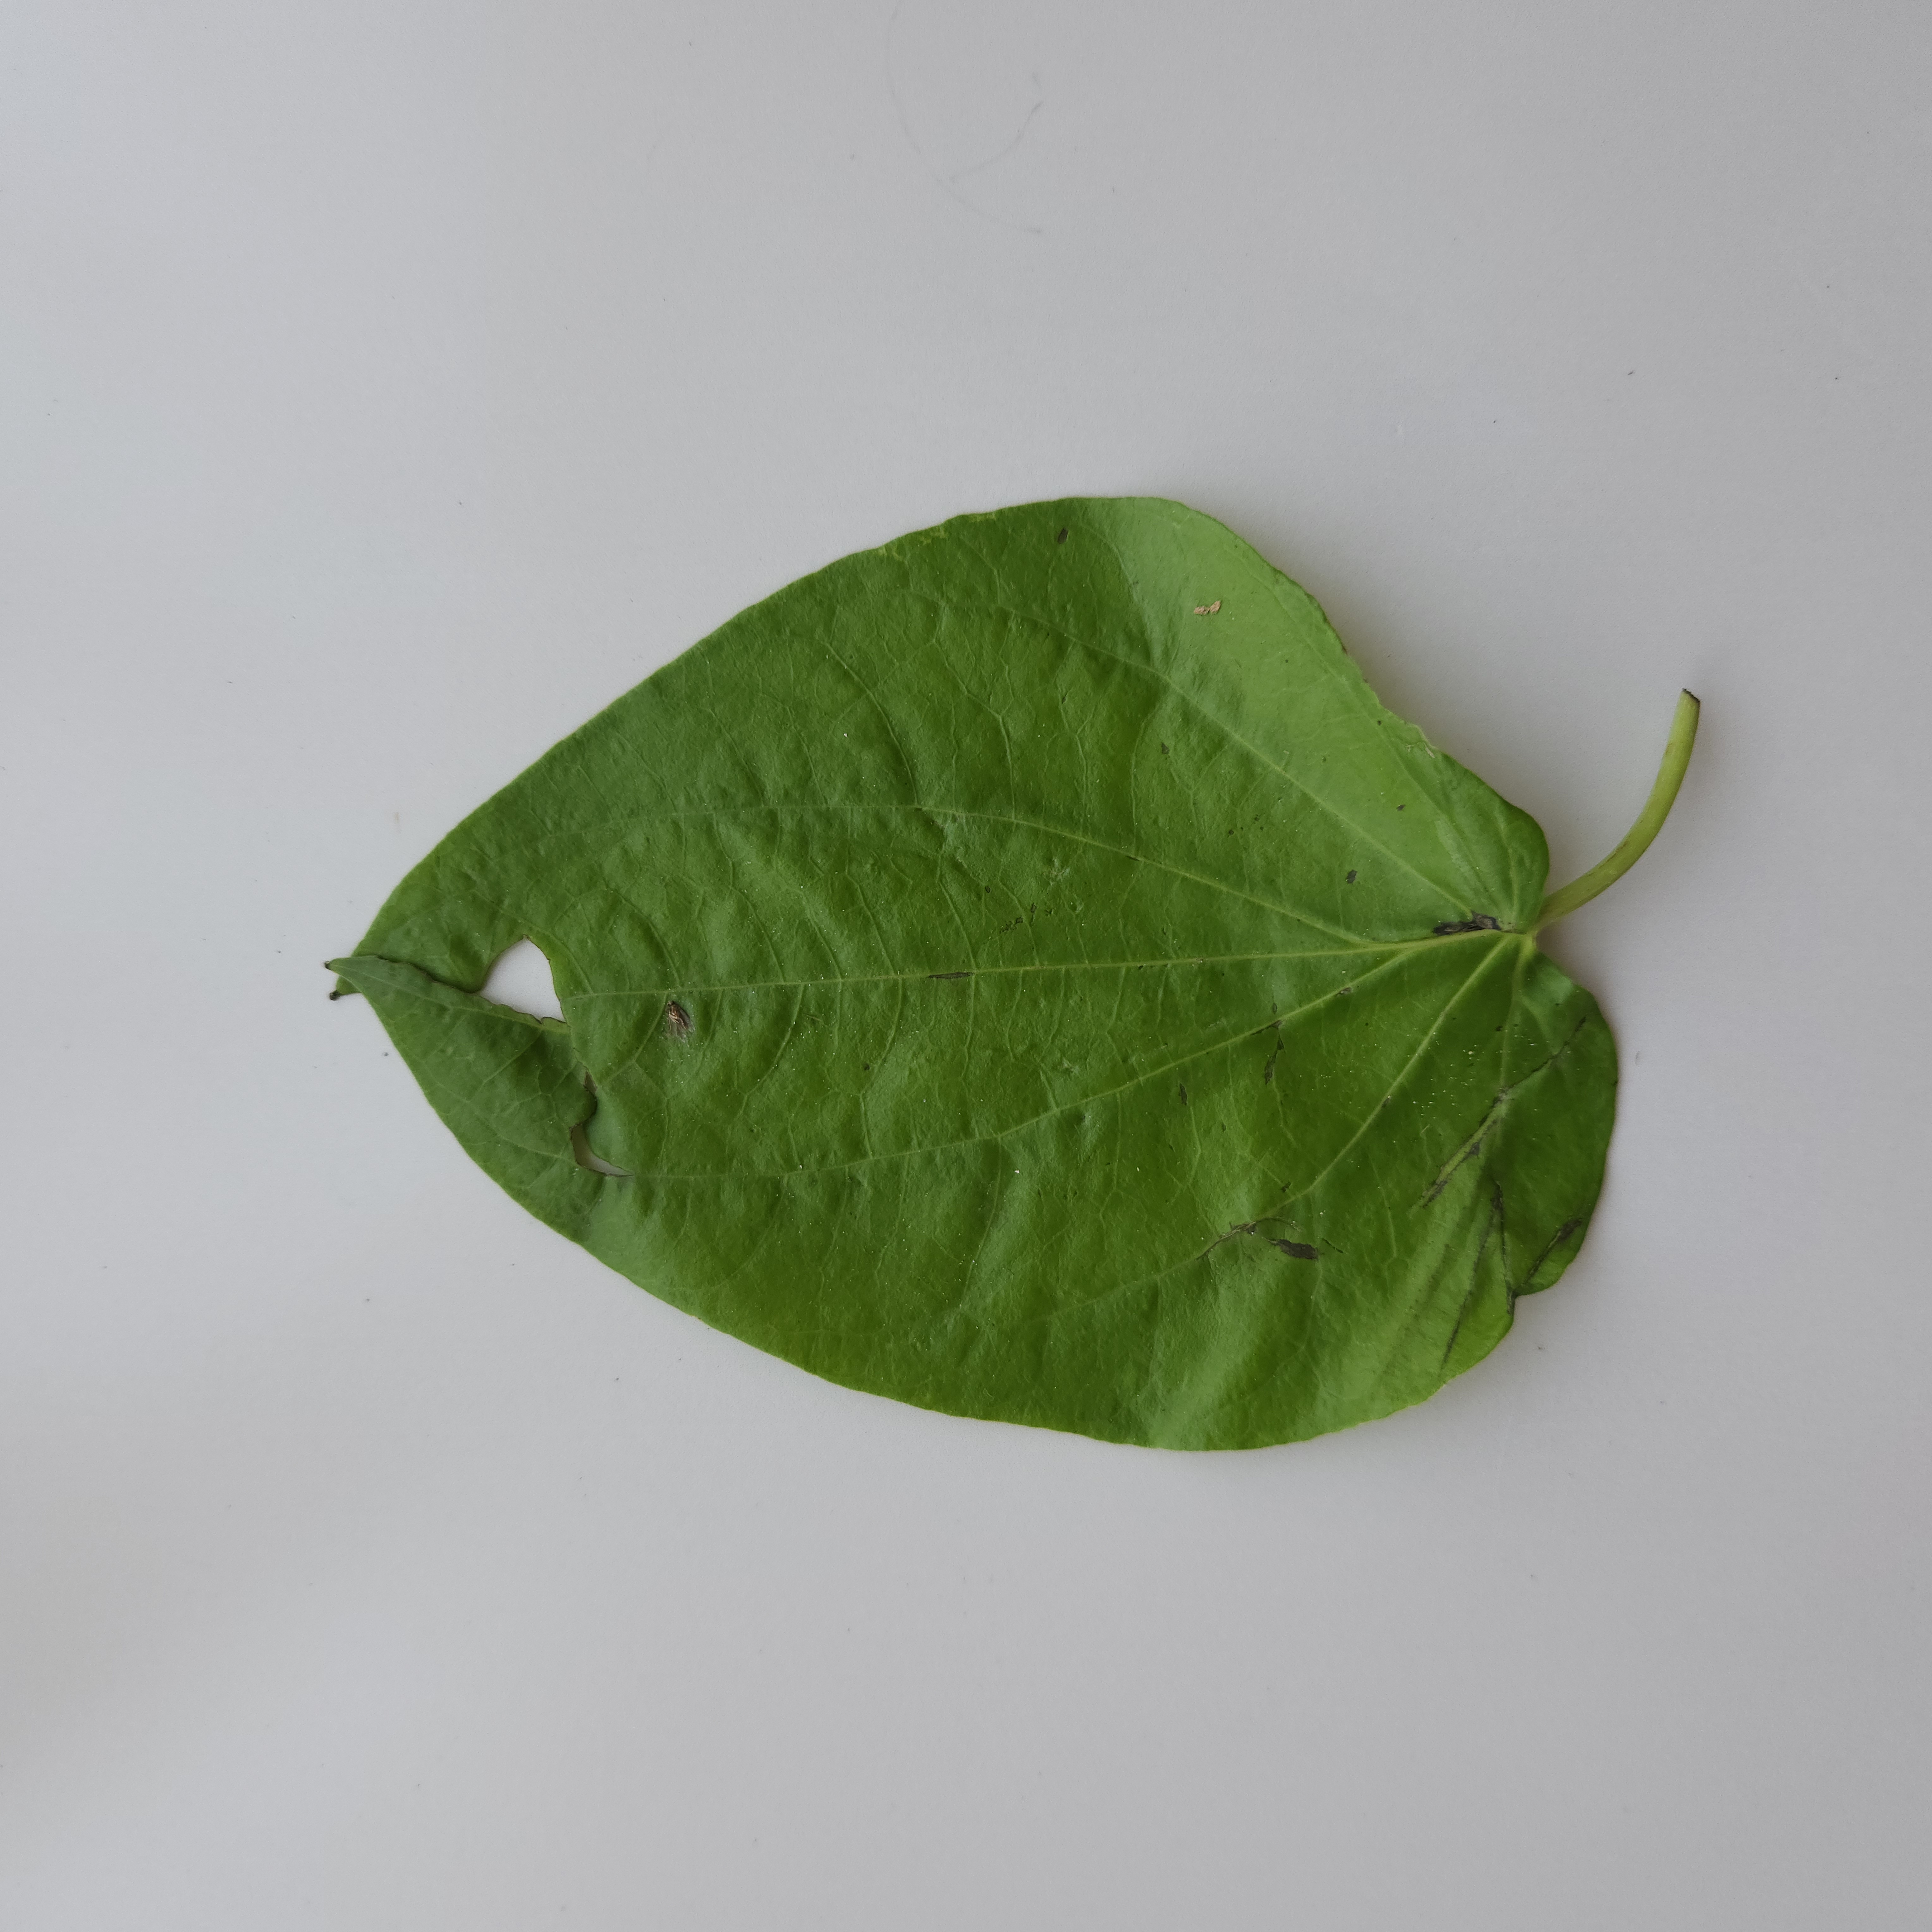
Label: Diseased